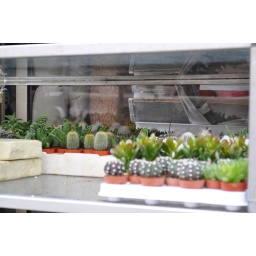
for sale in a series of flower stands near the city's oldest church